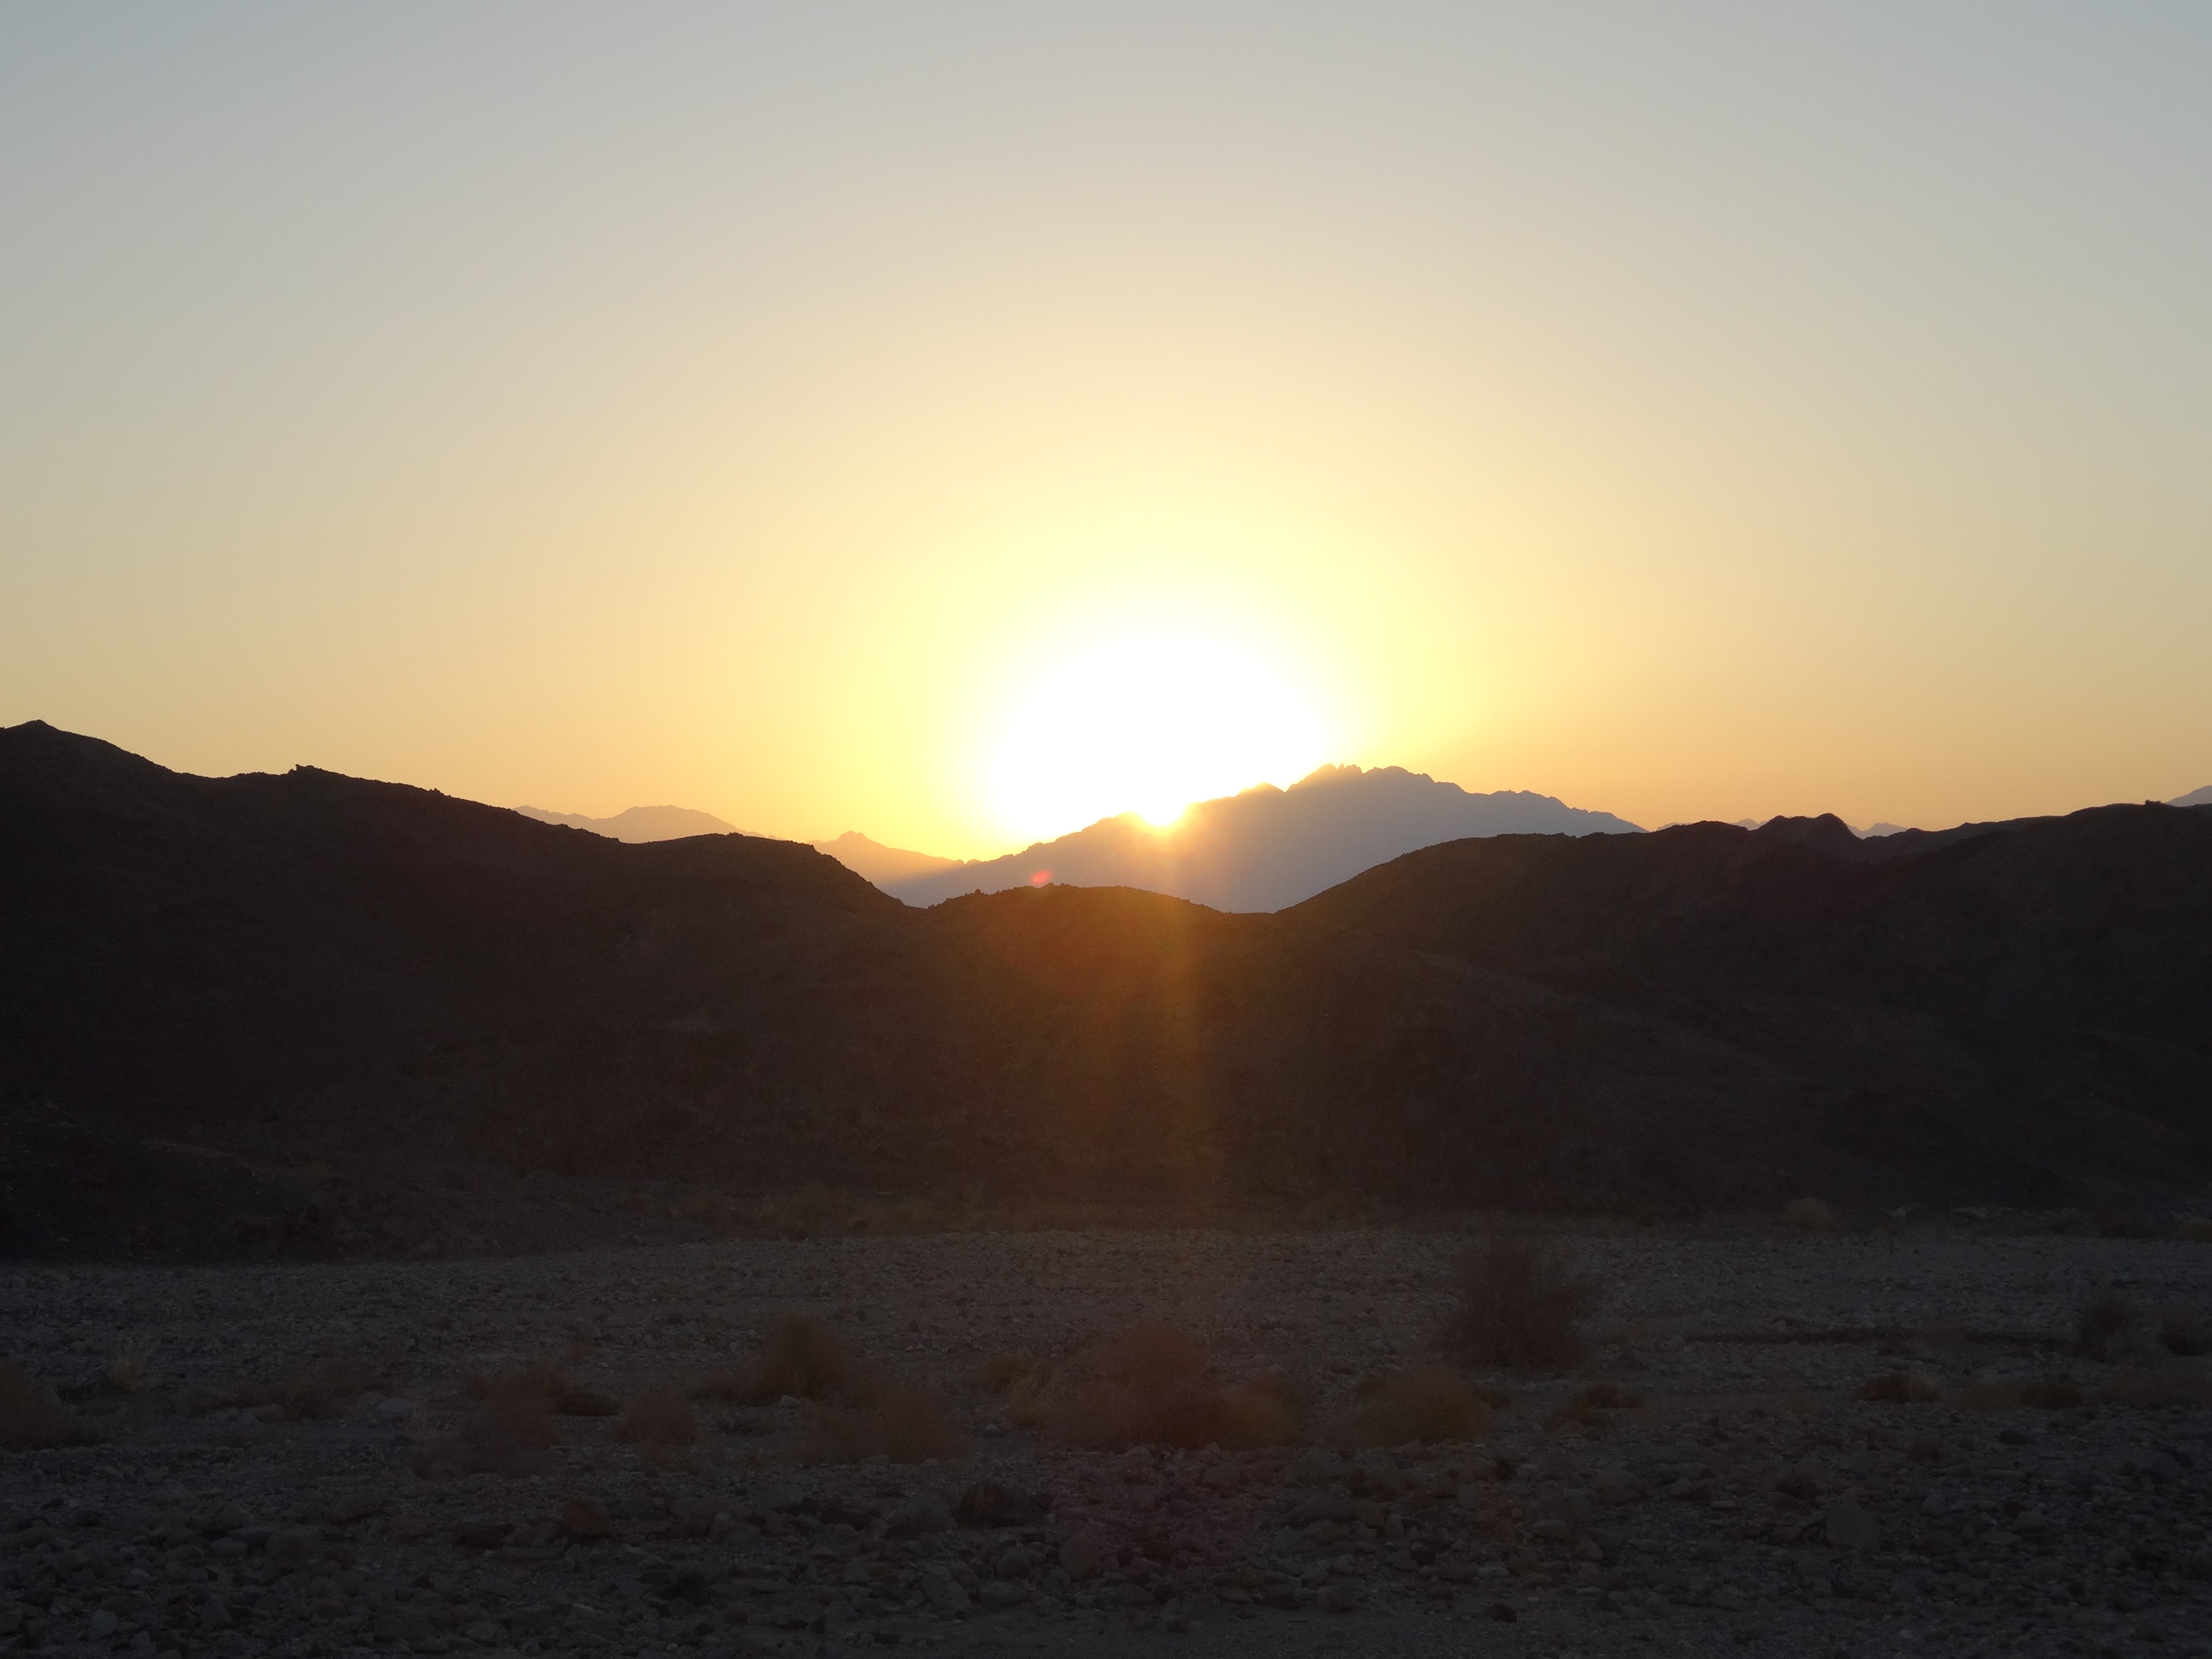
landscape, horizon, mountain, sun, sunrise, sunset, sunlight, morning, hill, desert, dawn, valley, dusk, plateau, wadi, afterglow, landform, natural environment, atmospheric phenomenon, aeolian landform